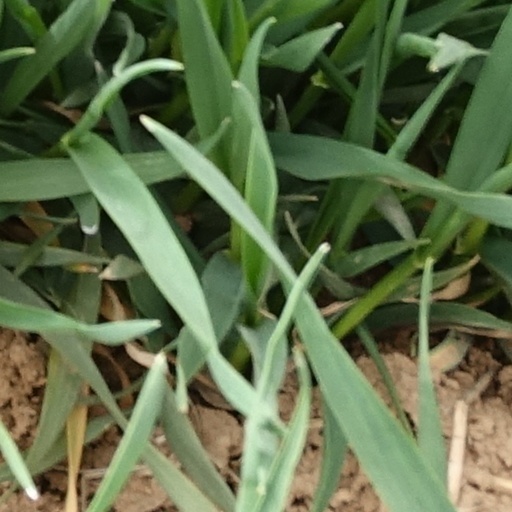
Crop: wheat